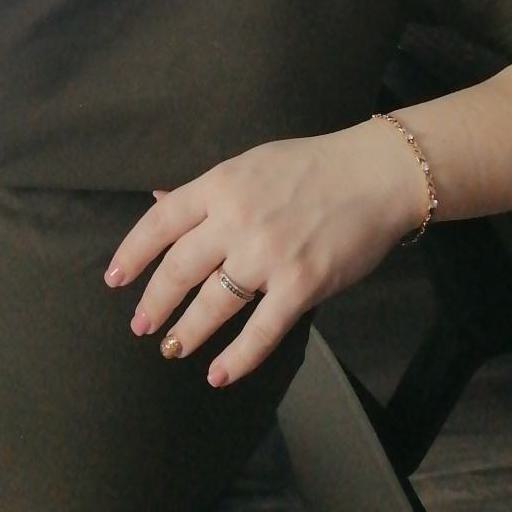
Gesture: no_gesture